Dominique Baert

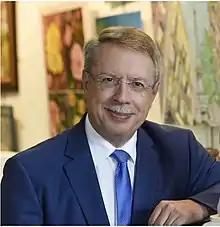
Dominique Baert in 2016

Dominique Baert (born 24 October 1959) is a French politician who served as a member of the National Assembly, representing the Nord department. He is a member of the Socialist Party ("Parti Socialiste") and works in association with the SRC parliamentary group.